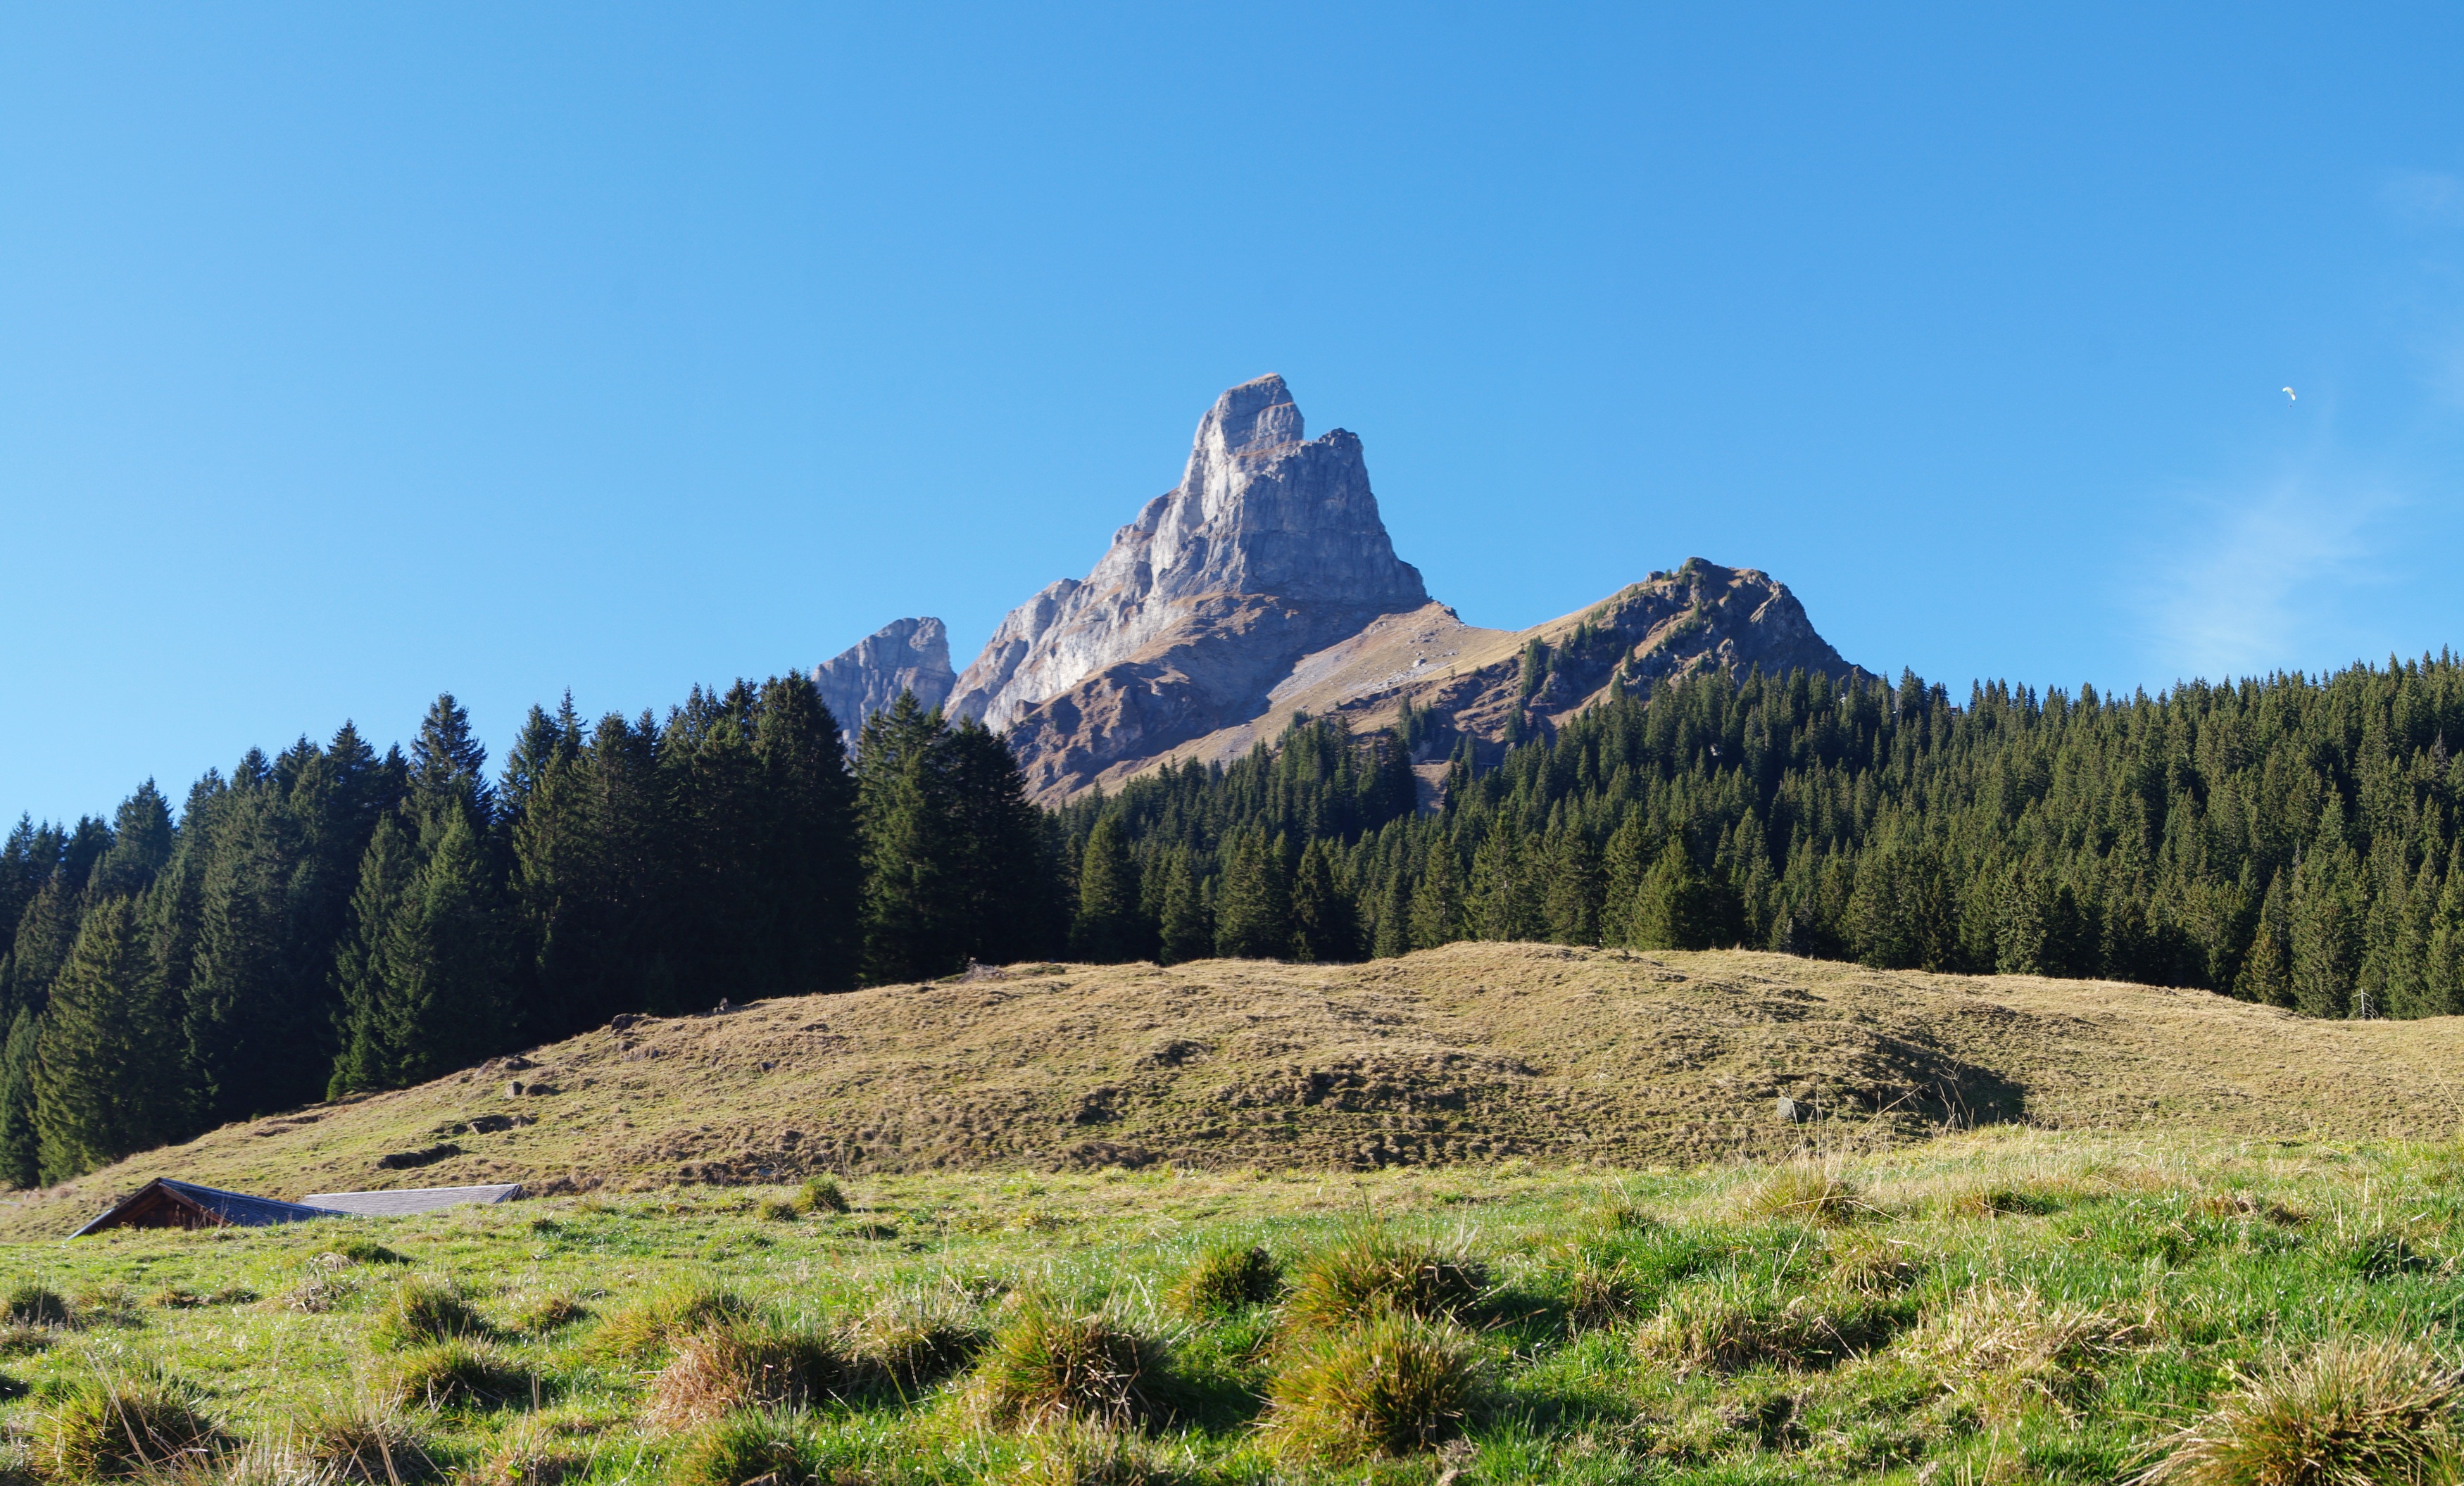
landscape, rock, wilderness, walking, mountain, meadow, hill, adventure, valley, mountain range, panorama, park, national park, ridge, geology, mountains, grassland, badlands, plateau, glarus, switzerland, fell, ecosystem, landform, natural environment, geographical feature, mountainous landforms, glarus alps, h ch turm